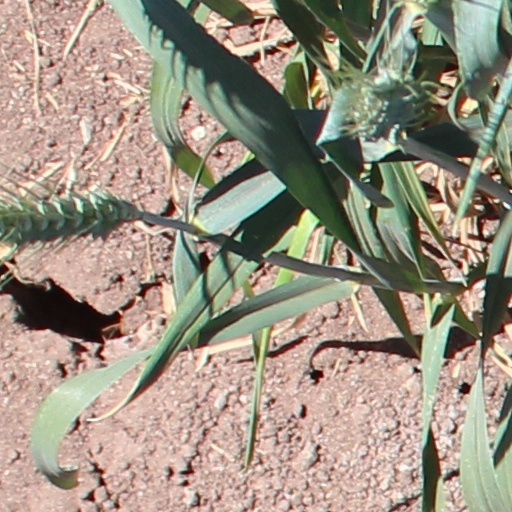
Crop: wheat